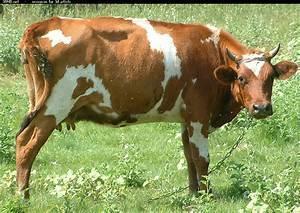
cow